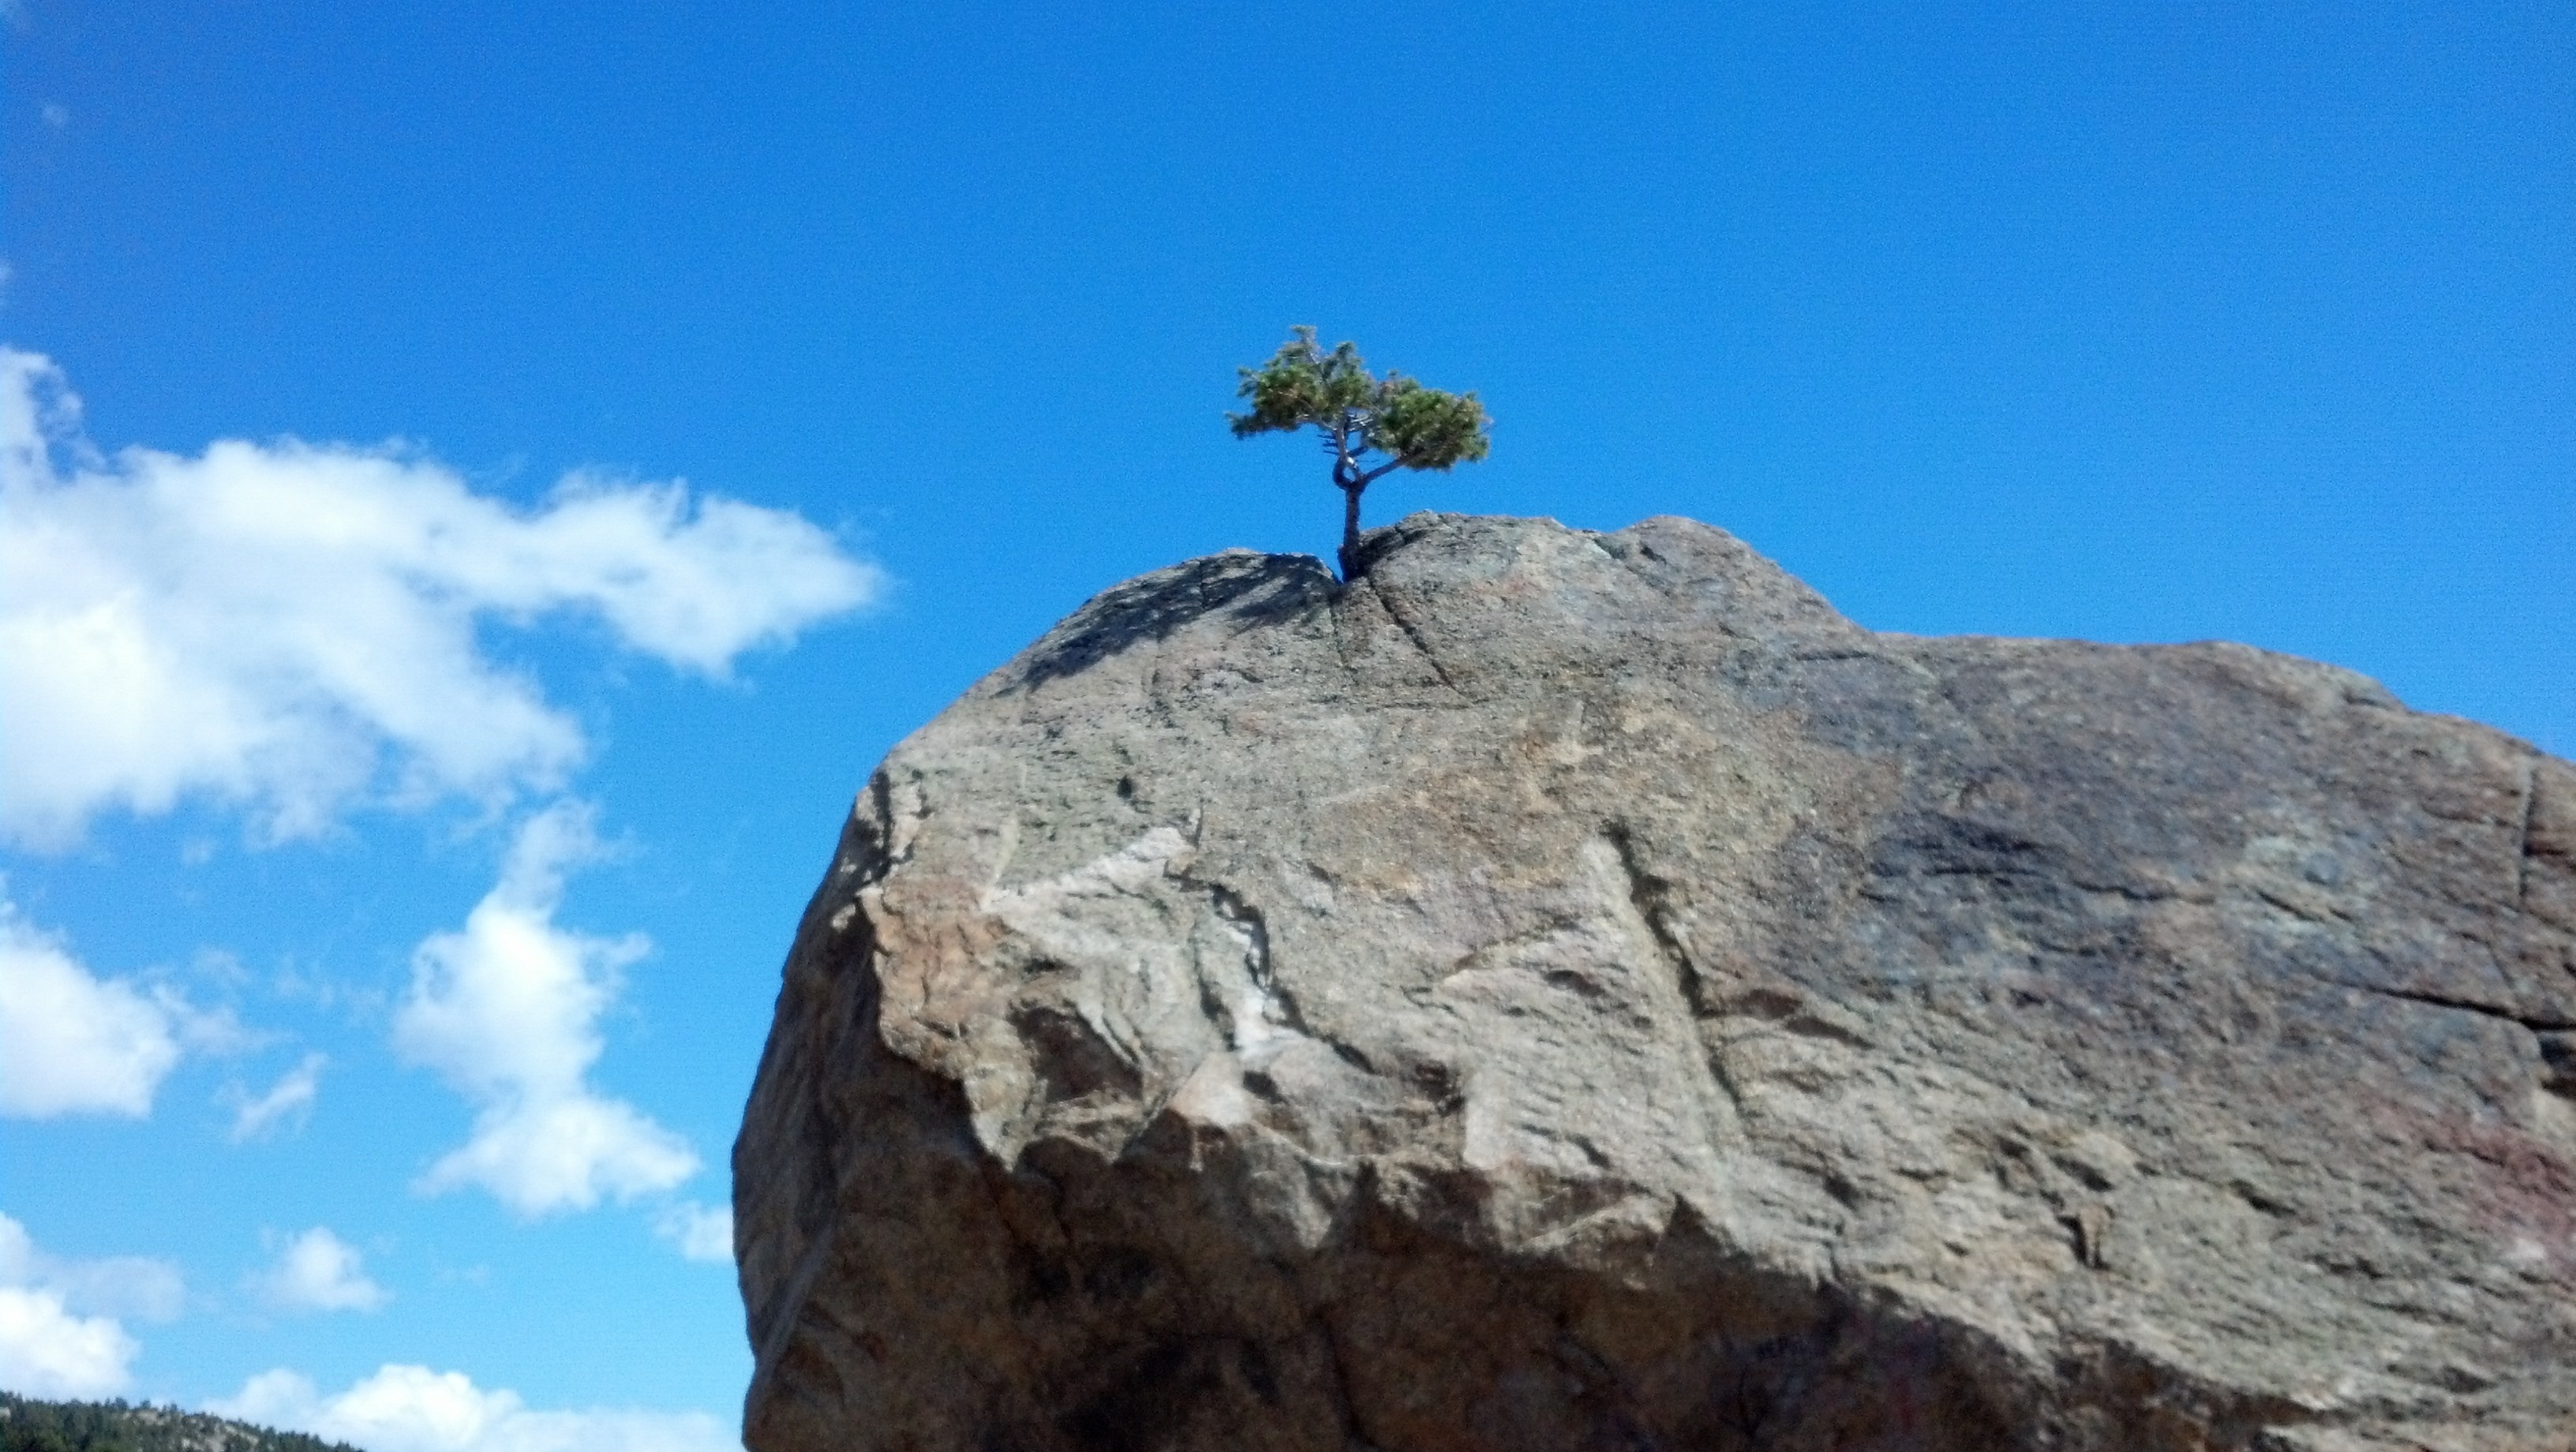
tree, nature, rock, mountain, sky, adventure, mountain range, summer, recreation, cliff, blue, climbing, rock climbing, extreme, extreme sport, terrain, ridge, summit, mountaineering, sports, courage, challenge, stand out, outdoor recreation, mountainous landforms, sport climbing